Erinnerungsort Badehaus – Badehaus museum

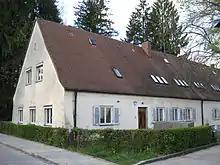
The Badehaus in the former camp Föhrenwald before it was refurbished and turned into a museum

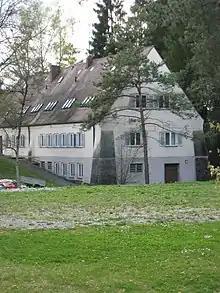
The Badehaus in the former camp Föhrenwald before it was refurbished and turned into a museum, hillside view

When the catholic nonprofit association Siedlungswerk took over the whole area in 1955, all houses were refurbished and bathrooms were installed. Thus the function of the Badehaus as sanitary building became obsolete. The new owners demolished the mikveh basin and installed a heating-system in the cellar. The consequence of this take-over was that the Jewish displaced persons had to leave the camp, successively, and the whole area was renamed into Waldram.